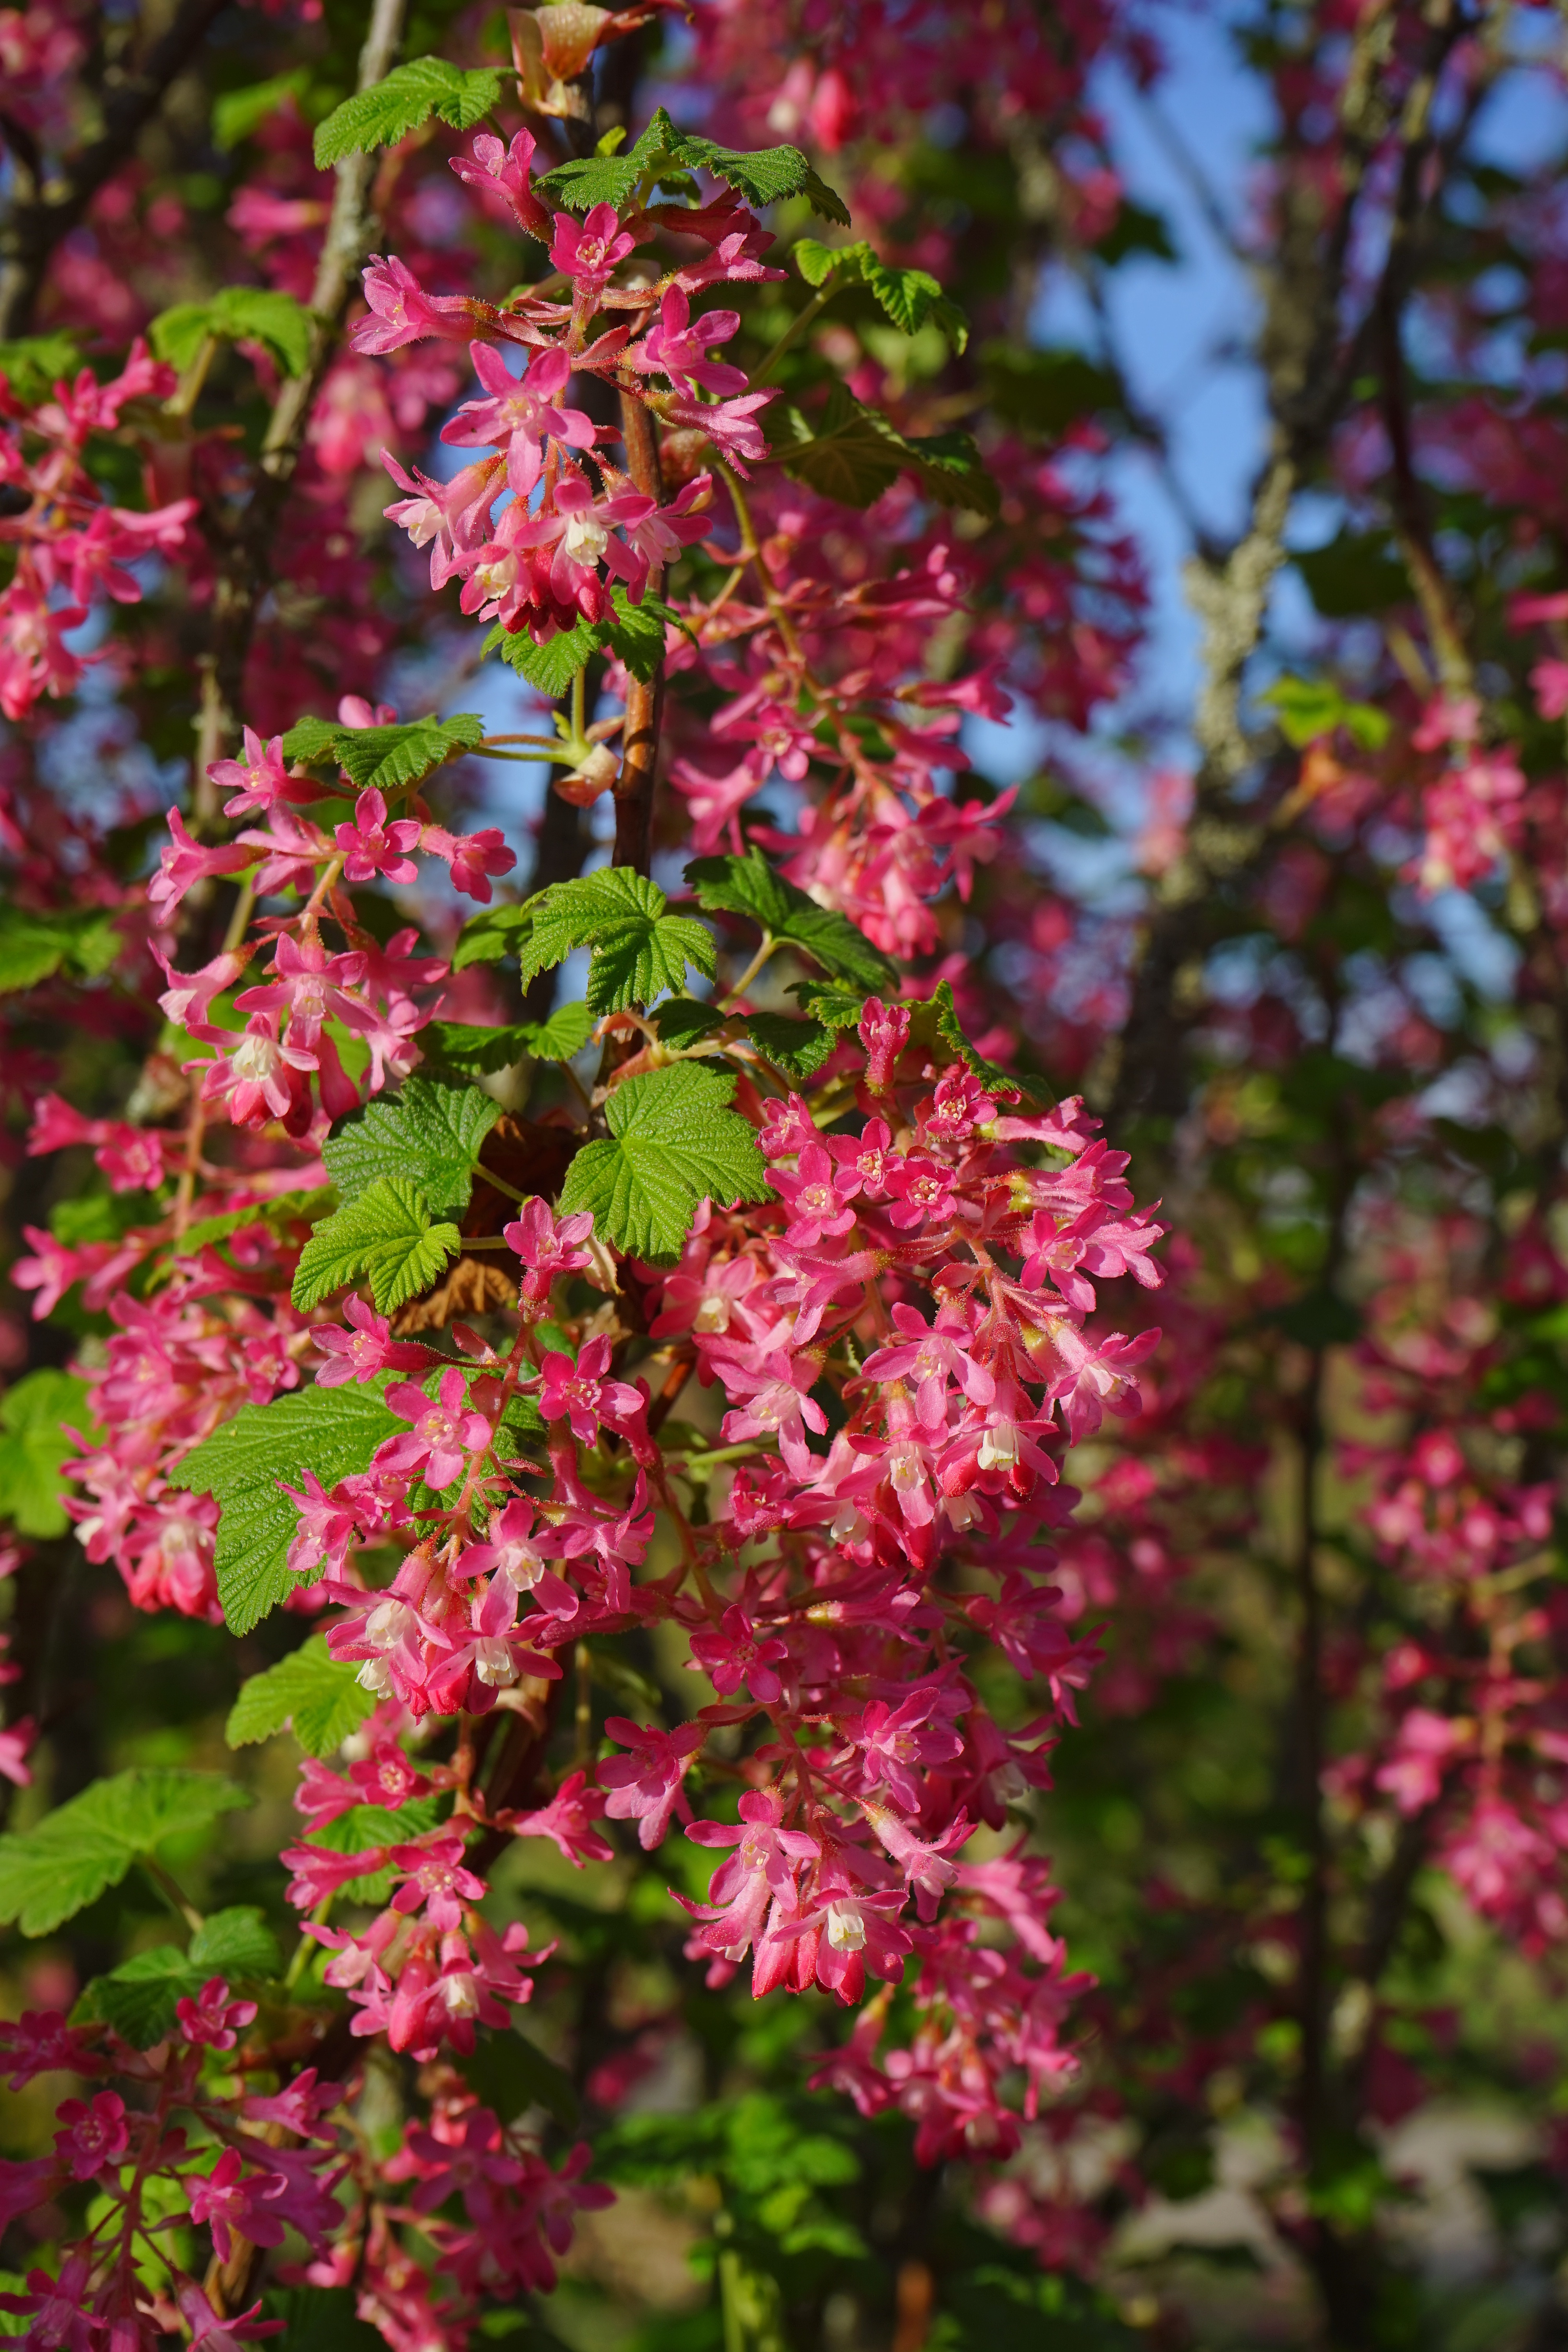
tree, blossom, plant, leaf, flower, bloom, bush, red, autumn, botany, garden, flora, season, wildflower, shrub, ornamental shrub, flowering plant, currants, gooseberry greenhouse, ribes, woody plant, land plant, grossulariaceae, blood currant, ribes sanguineum